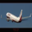
Label: airplane